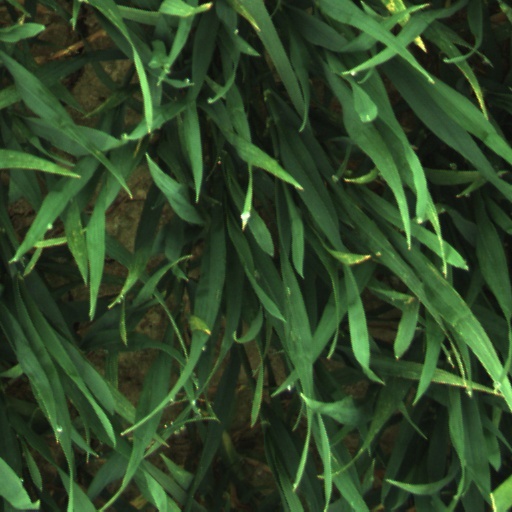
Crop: wheat